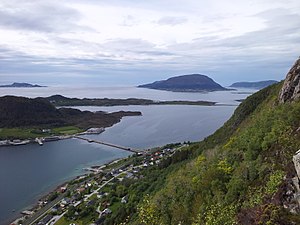
Lepsøya
Lepsøya 2012
Lepsøy eller Løvsøya er en 12,1 km² stor ø i i den tidligere Haram kommune, nu en del af Ålesund, på Ydre Sunnmøre i Møre og Romsdal fylke i Norge. Den er den sydligste ø i øgruppen Nordøyane, som ligger nord for Ålesund by på sunnmørskysten mellem Haramsfjorden og Vigrafjorden. Øen er nu forbundet med færge til fastlandet over Lepsøyrevet og hurtigbåd til Ålesund, men en brobaseret fastlandsforbindelse som går under navnet Nordøyvejen er under bygning, og er ventes at stå færdig i løbet af 2022.